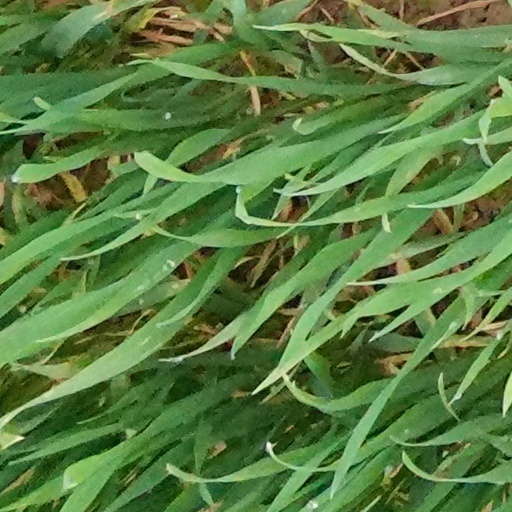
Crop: wheat